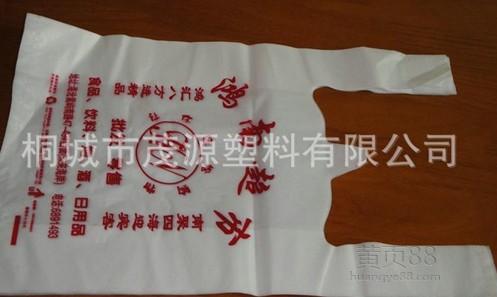
Label: plastic